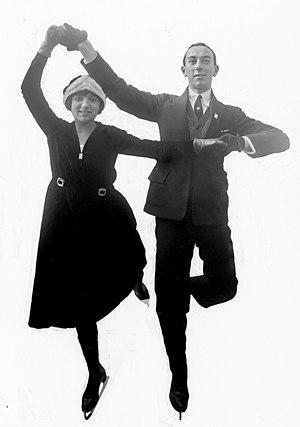
Andrée Joly, ou Andrée Brunet-Joly, ou Andrée Brunet, est une ancienne patineuse artistique française. Mariée avec Pierre Brunet, elle forme avec son époux le couple de patinage artistique le plus célèbre de l'avant-guerre. On leur doit les premiers portés. Leurs performances sportives et artistiques lui vaut de nombreuses médailles mondiales et olympiques dont deux titre olympiques en couple en 1928 et 1932.